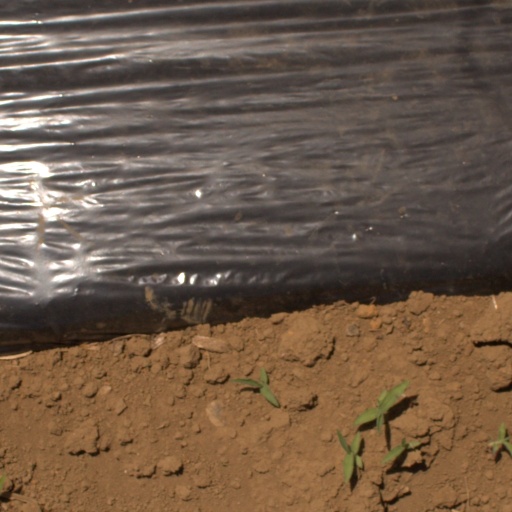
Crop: Jerusalem artichoke